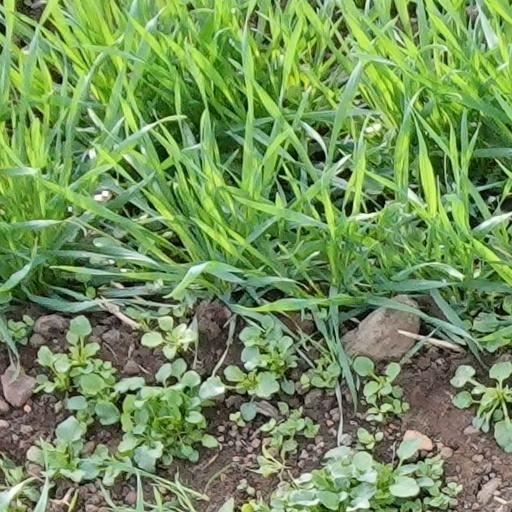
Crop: wheat